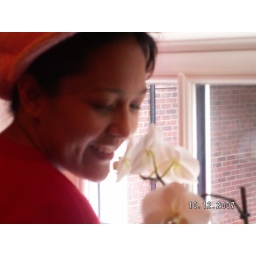
flower by the window